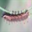
Label: caterpillar